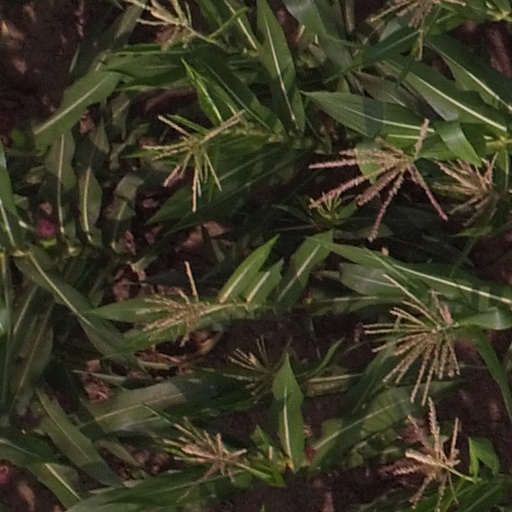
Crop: maize; corn